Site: brandenburg
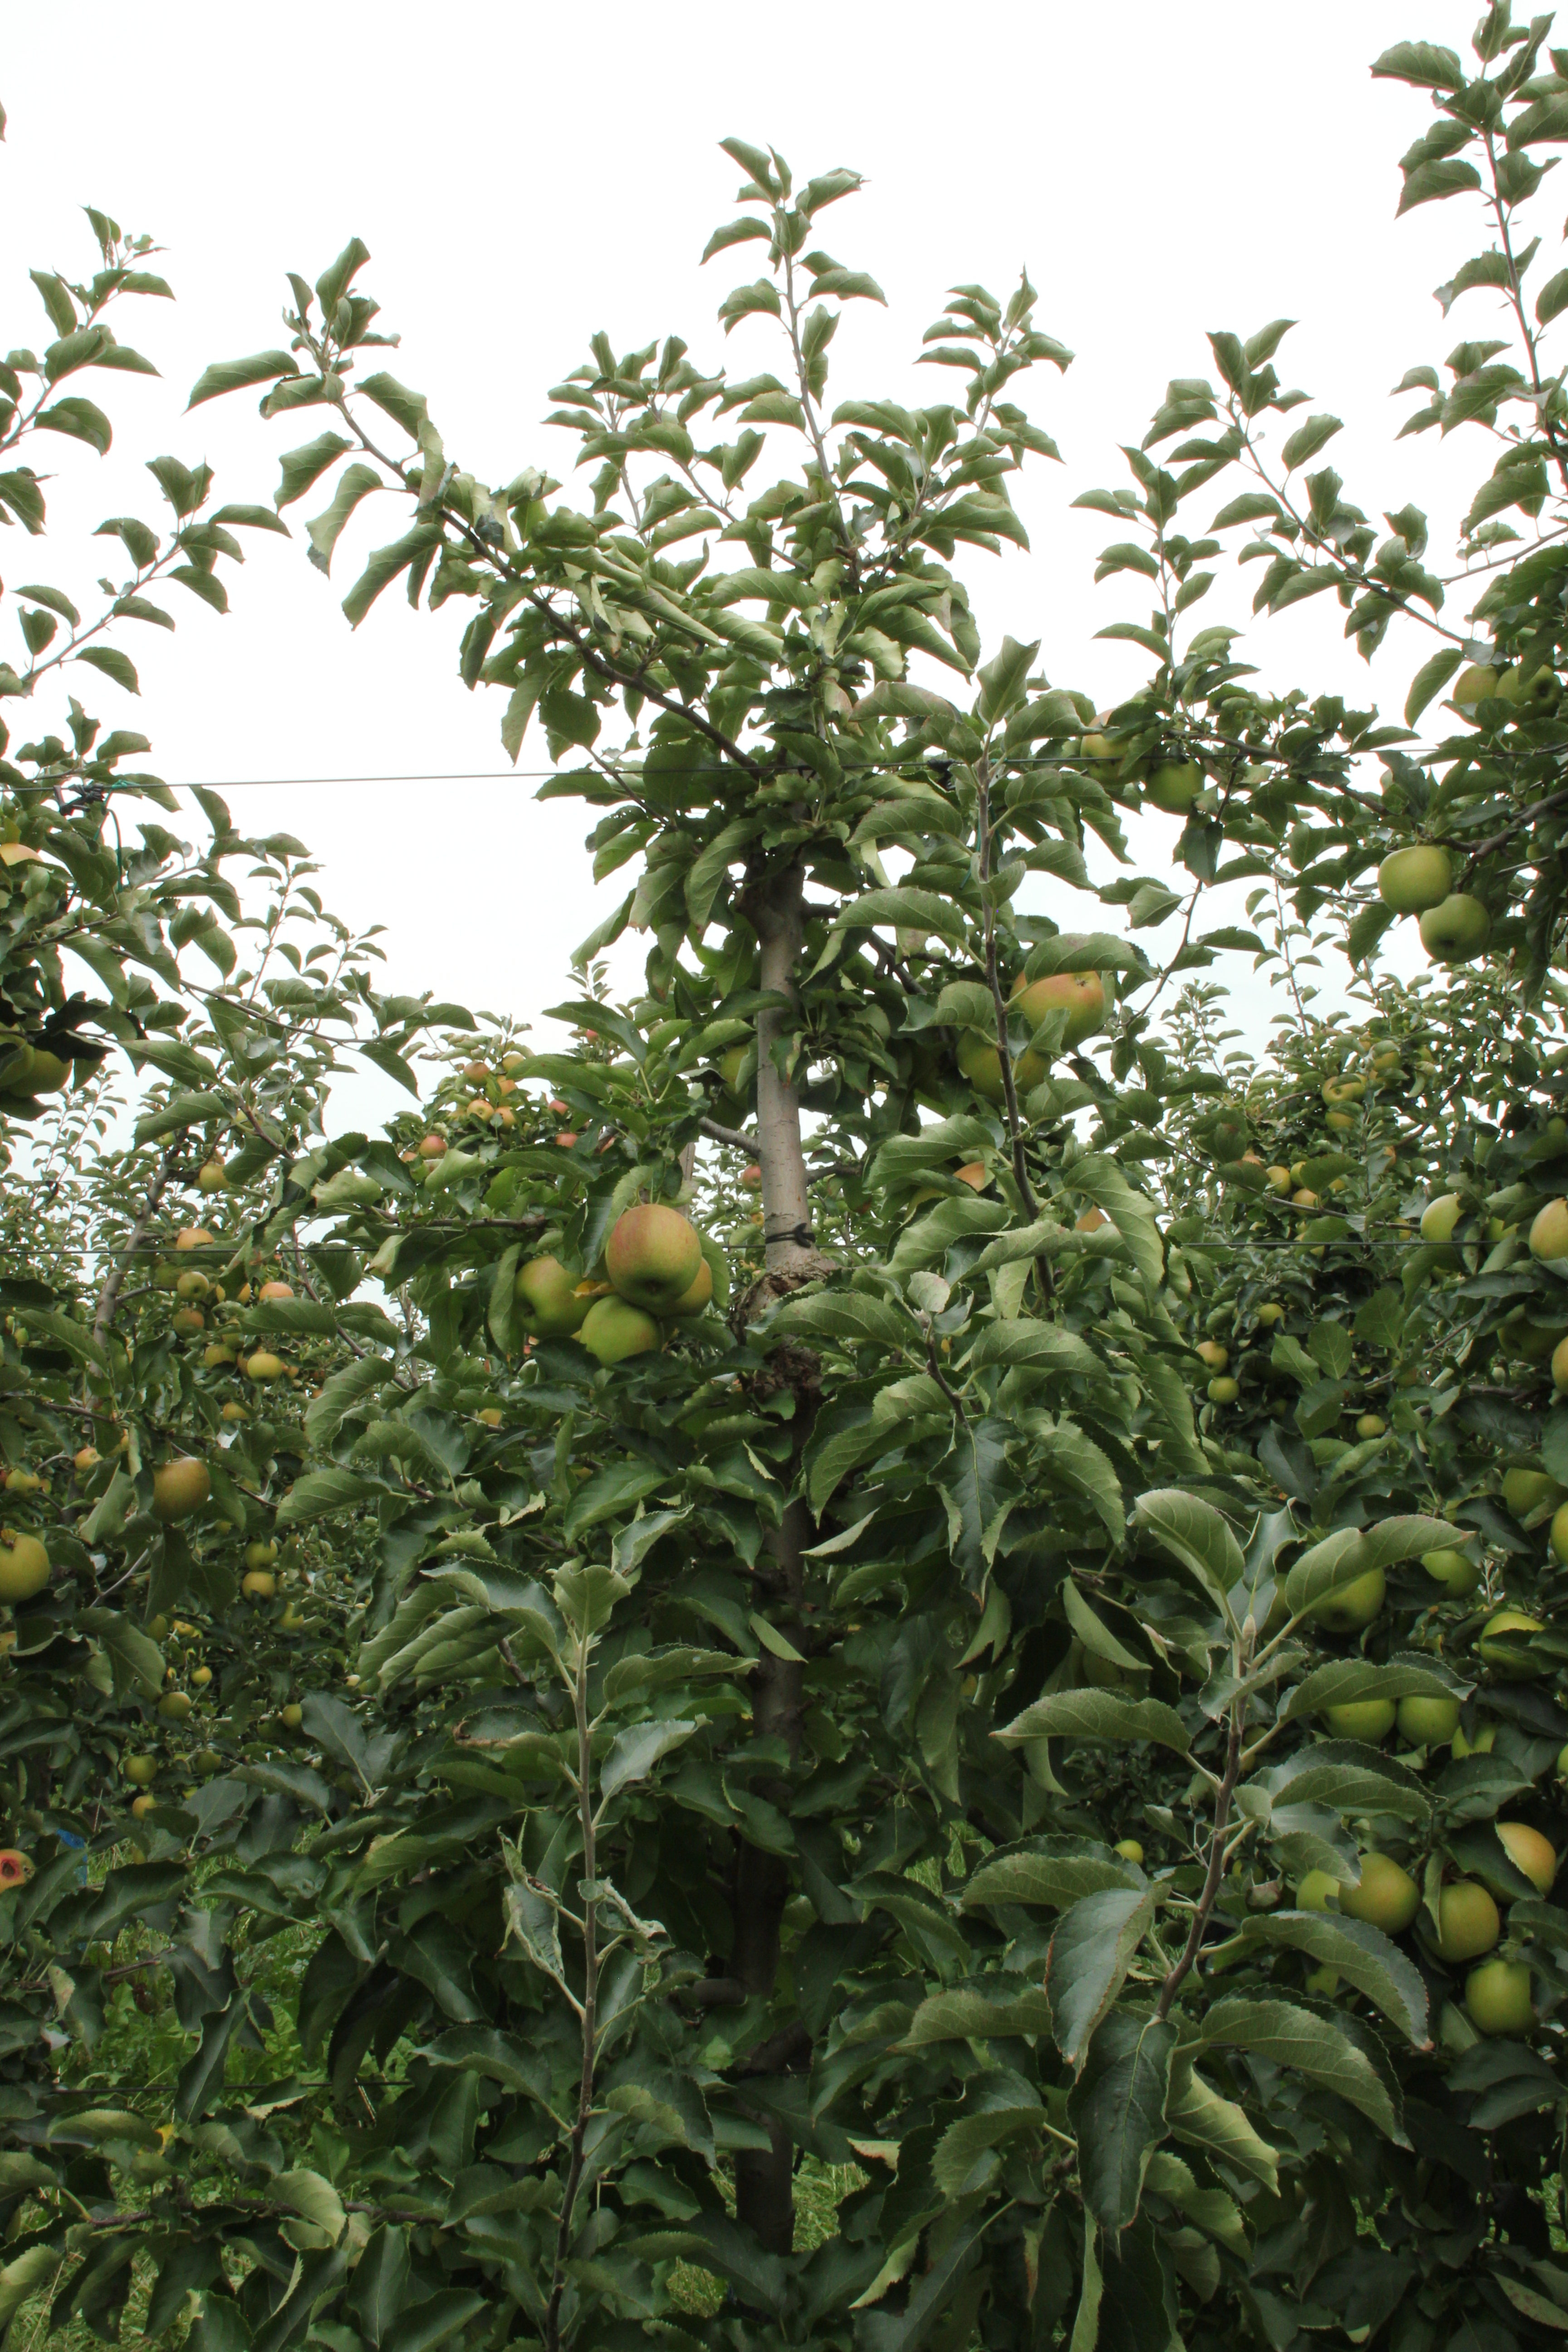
Growth stage (BBCH 87): Maturity of fruit and seed